Casshern Sins

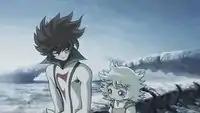
Casshern, without his combat helmet and facemask, meets with Ringo, a young girl.

A manga adaptation was announced in the September 26, 2008, issue of Jive's "Comic Rush" Magazine. It began serialization in the December issue, which was published on October 25, 2008.